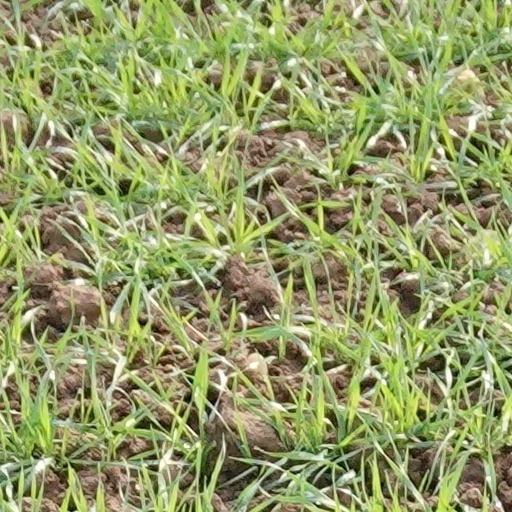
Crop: wheat